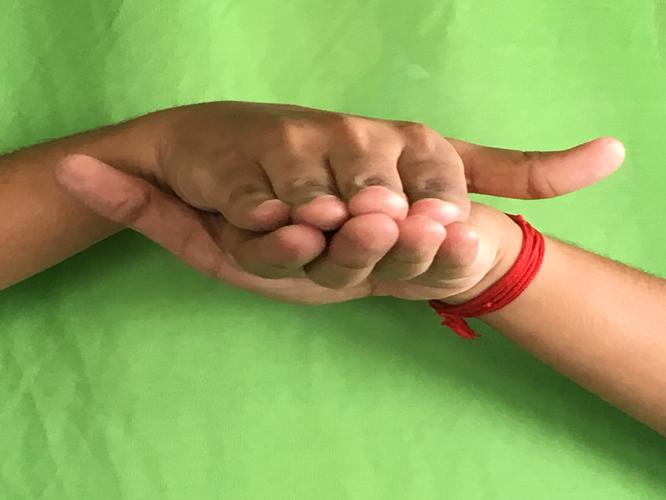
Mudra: Matsya
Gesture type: double_hand